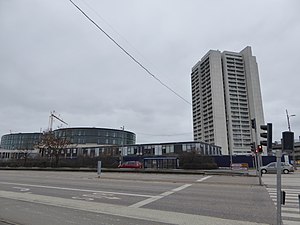
Herlev Hospital Station
Stationen kommer til at ligge her midt på Herlev Ringvej ved hospitalet.
Herlev Hospital Station er en planlagt letbanestation på Hovedstadens Letbane i Herlev Kommune. Stationen kommer til at ligge på Herlev Ringvej umiddelbart syd for krydset med Tornerosevej og udfor Herlev Hospital. Den kommer til at ligge midt på vejen og kommer til at bestå af to spor med hver sin perron med adgang via fodgængerfeltet i krydset. Stationen forventes at åbne sammen med letbanen i 2025.